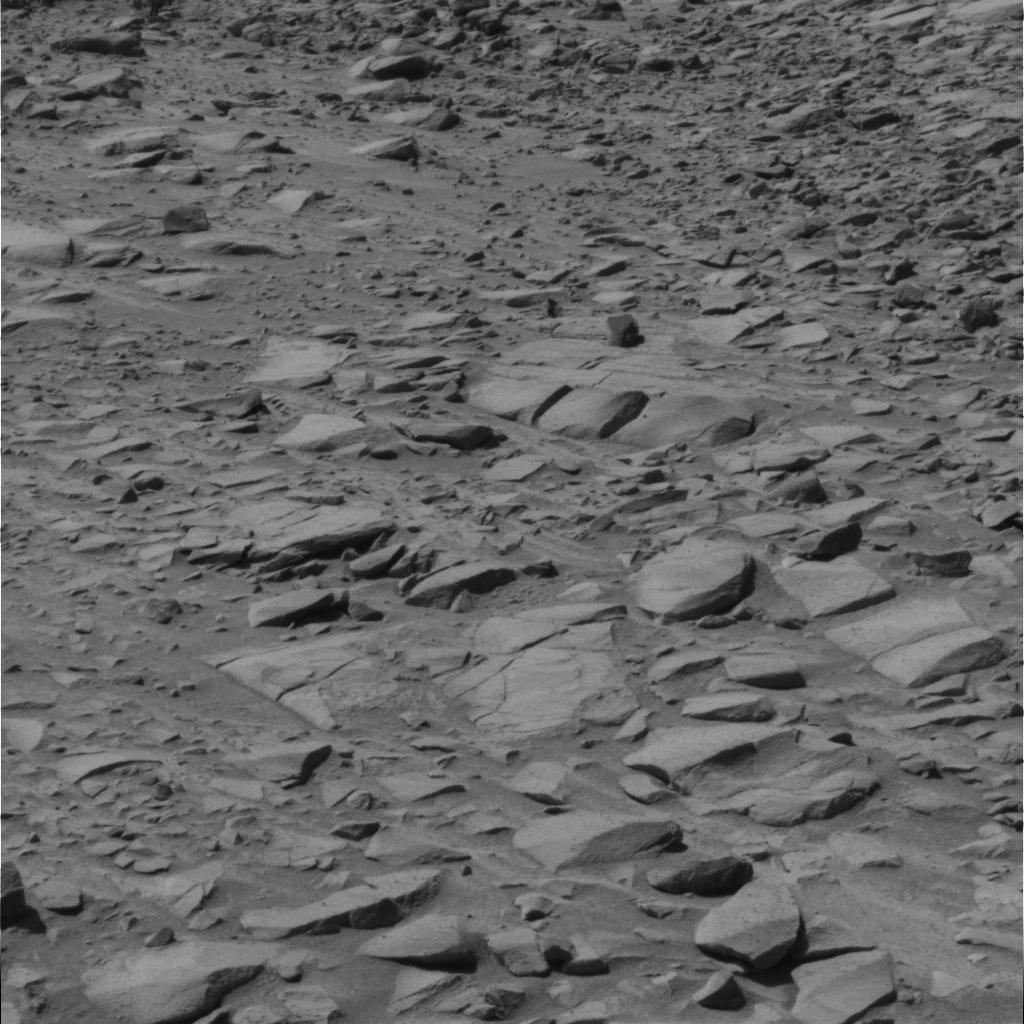
Surface features visible: Rock Outcrops, Clasts, Rock (Linear Features), Soil, Nearby Surface